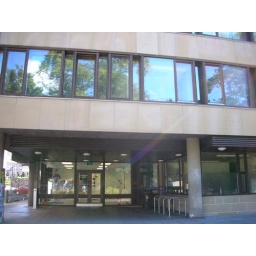
our classroom is in this building